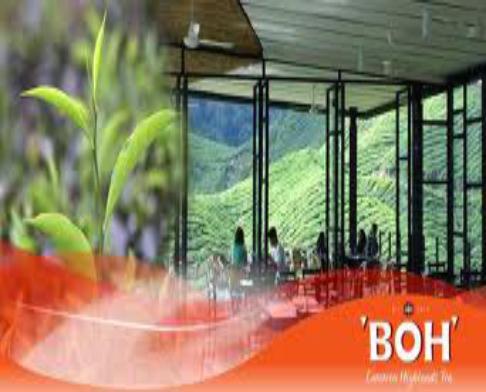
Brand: BOH Plantations
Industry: Others